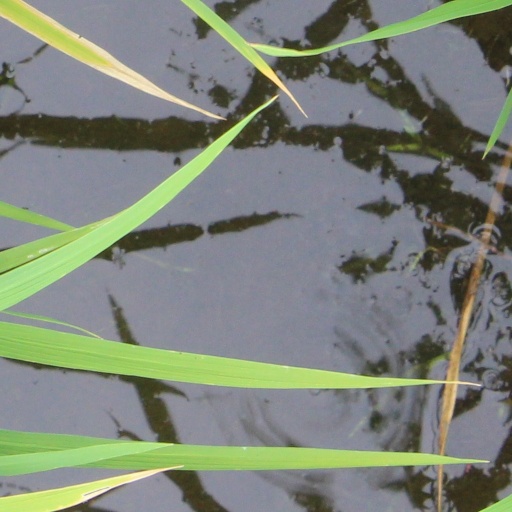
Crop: rice